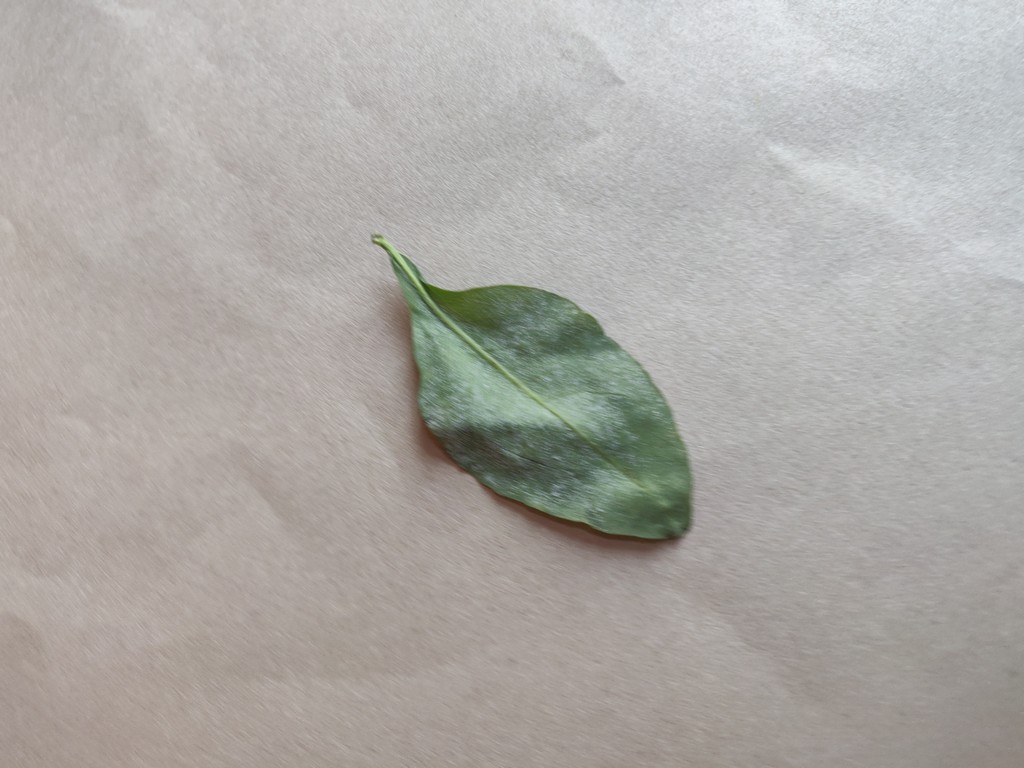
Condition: Unhealthy
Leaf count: single
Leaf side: back